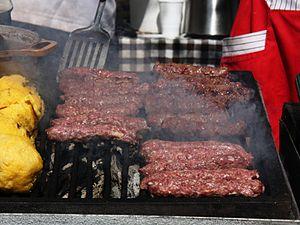
Mititei ou mici est un plat populaire de viande grillée originaire de Roumanie.